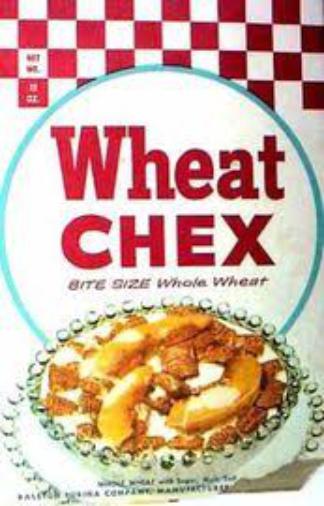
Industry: Food